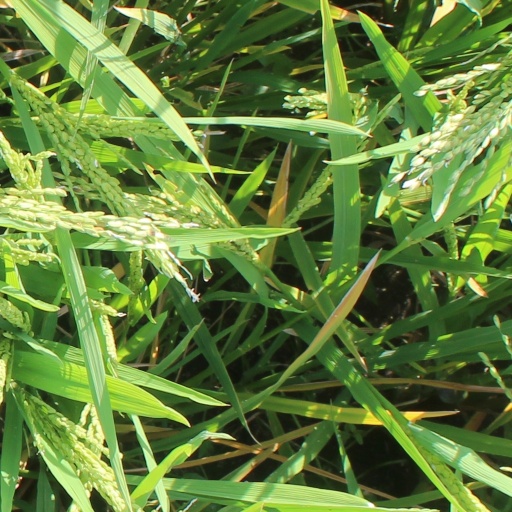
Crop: rice